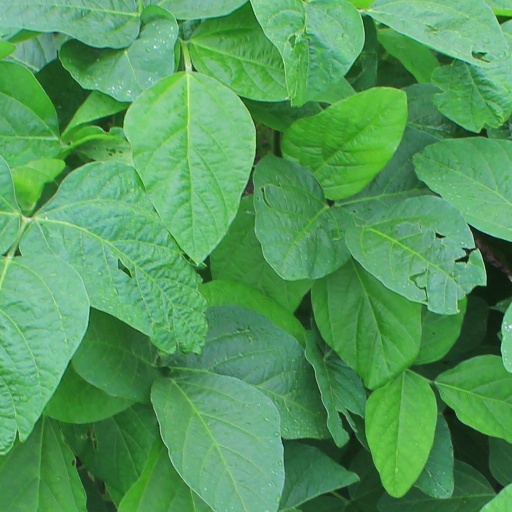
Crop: soybean